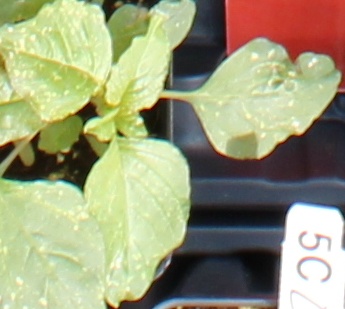
Label: Redroot Pigweed